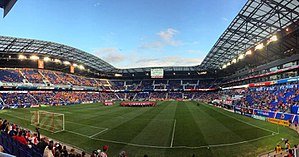
SheBelieves Cup 2018 / Stadions
SheBelieves Cup 2018 var den tredje udgave af SheBelieves Cup, der er en fodboldturnering for kvinder pr. invitation, der holdes i USA. Turneringen fandt sted fra den 1. til 7. marts 2018, og kørte stort set paralelt med Algarve Cup og Cyprus Cup. USA vandt turneringen for 2. gang.